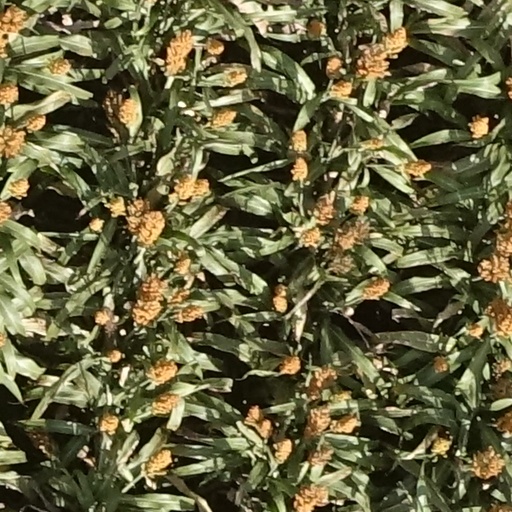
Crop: sorghum